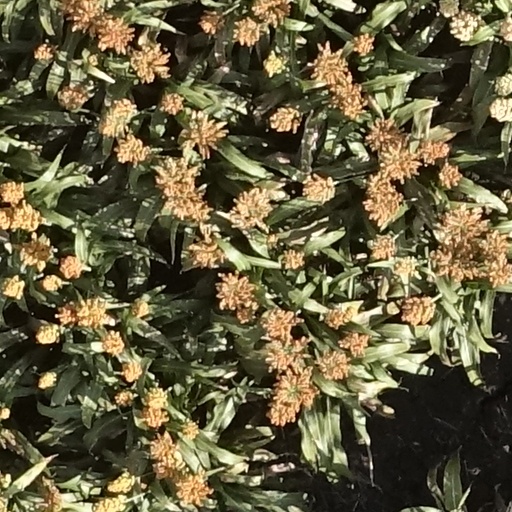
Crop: sorghum